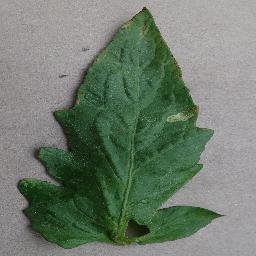
Label: Tomato___Bacterial_spot